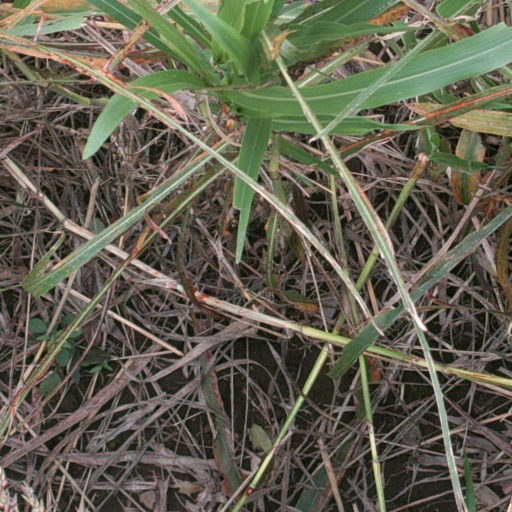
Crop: sorghum